Hayatullah Khan Durrani

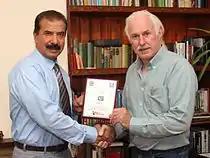
Hayatullah Khan Durrani Presenting Commemorative Shield to Simon James Brooks Peek District Great Britain 2016

BBC Radio Derby interviewed him for the Pak-Britain caving expedition.